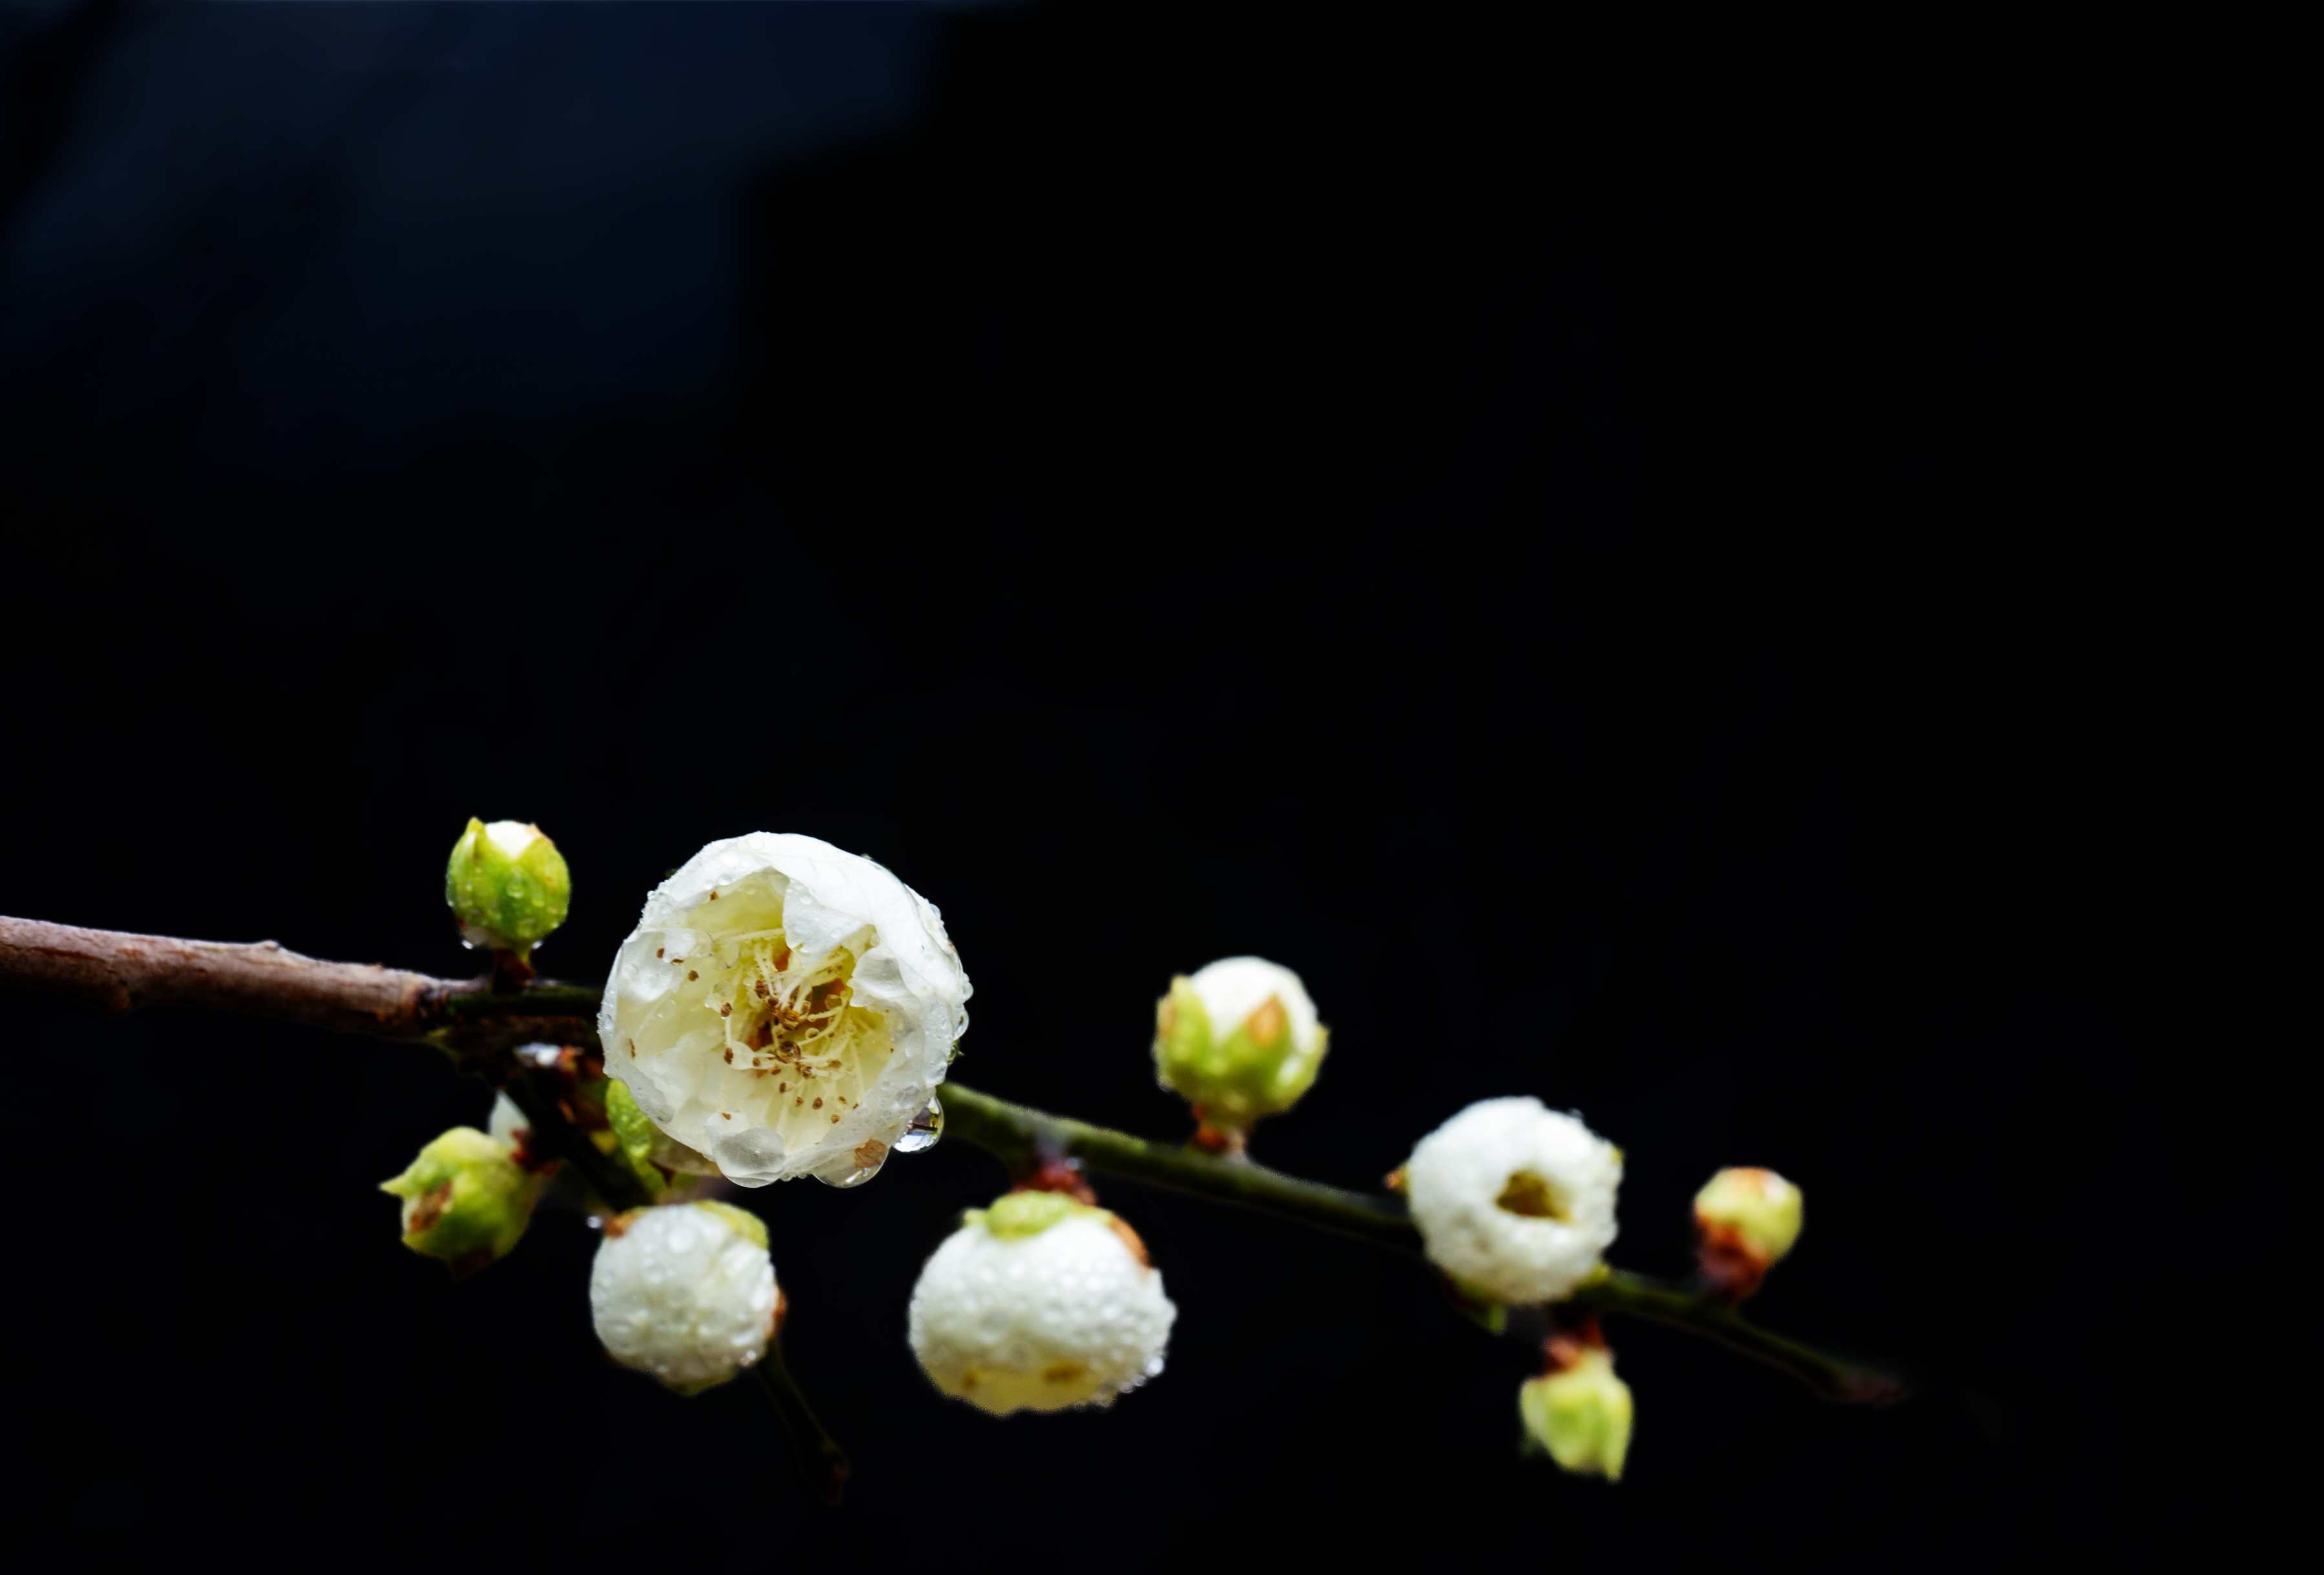
plum, blossom, flower, petal, twig, terrestrial plant, plant, Pedicel, flowering plant, funeral, art, macro photography, plant stem, still life photography, wildflower, prunus, dicotyledon